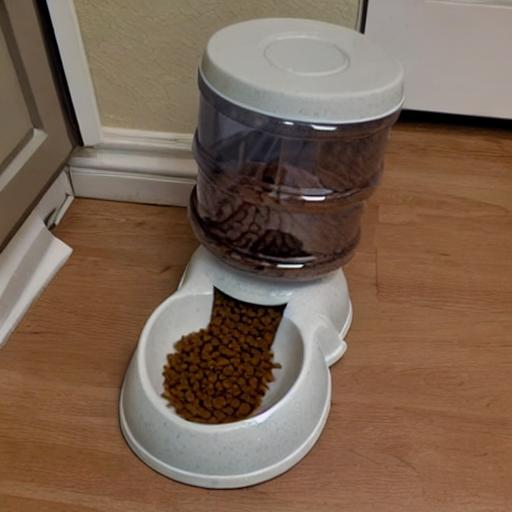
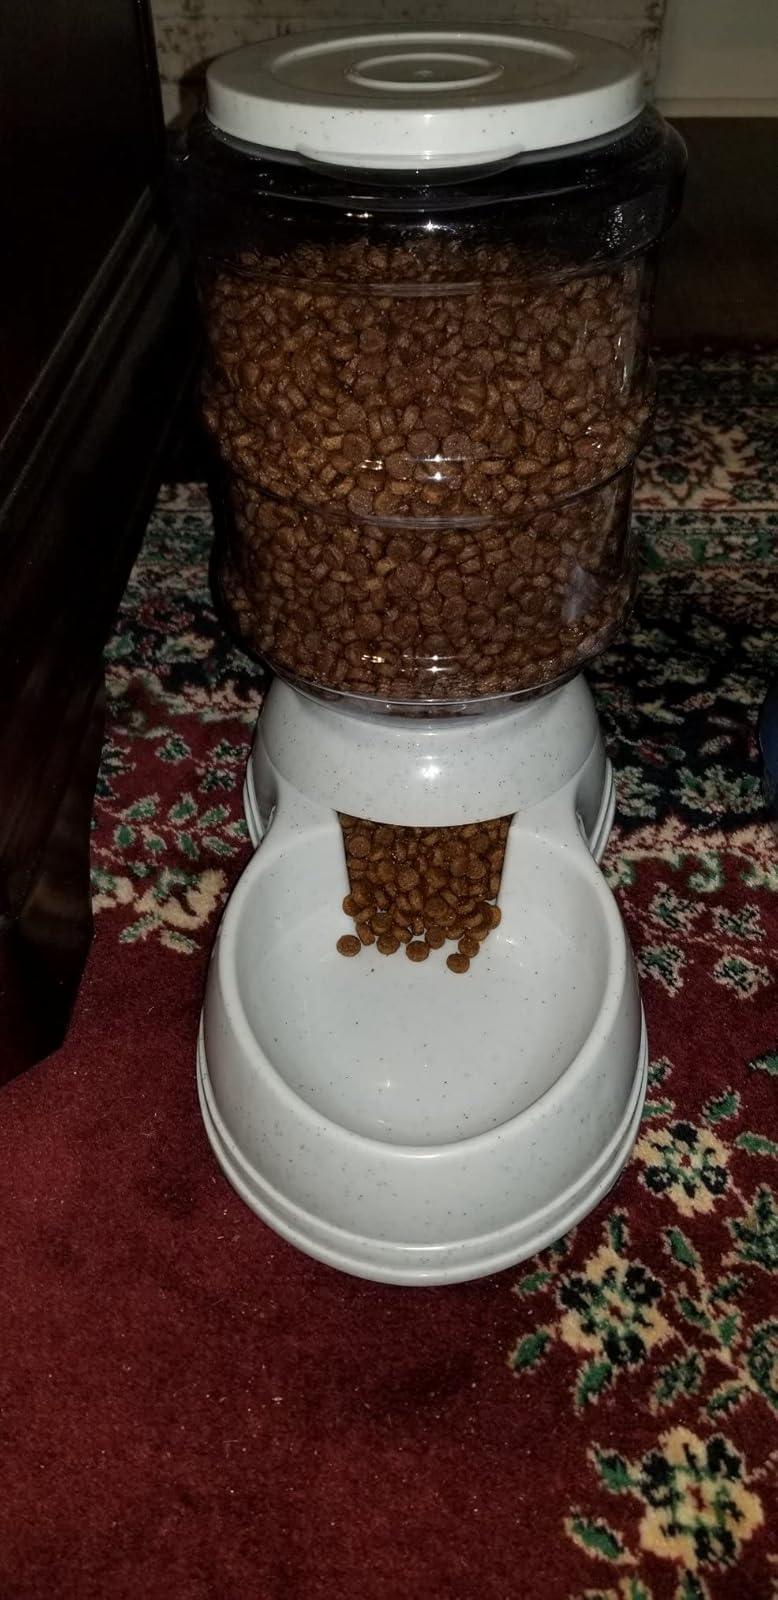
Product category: items_feeder
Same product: no